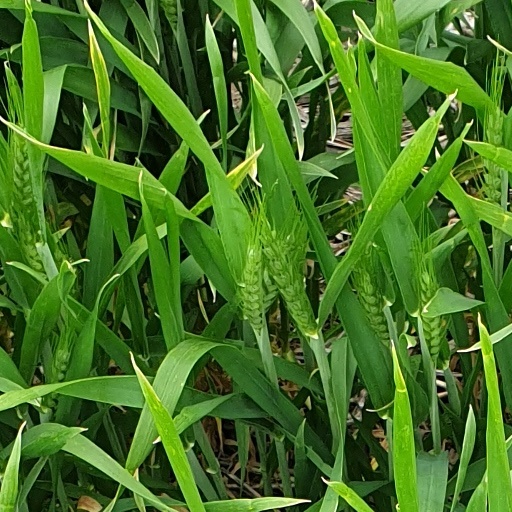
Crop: wheat